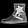
Label: Ankle boot